Fran Krsto Frankopan

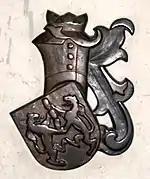
Coat of arms of Fran Krsto Frankopan

Both Frankopan and his brother-in-law Ban (viceroy) Petar Zrinski were described as competent statesmen and prolific writers. They have seen successes in negotiating and liberating the ethnic Hungarian and Croatian areas occupied by the waning Ottoman Empire. However, the Viennese military council, wishing to curb the Hungarian influence in the Monarchy, decided to ultimately sign a peace treaty with the Ottomans, by which the liberated territories had to be ceded back to the Ottoman Empire. Hungarian and Croatian nobles saw the resulting peace treaty, the Peace of Vasvár, as utterly unfavourable and disgraceful to their interests. In response, Frankopan and Zrinski decided to raise a rebel against the king, Leopold I.